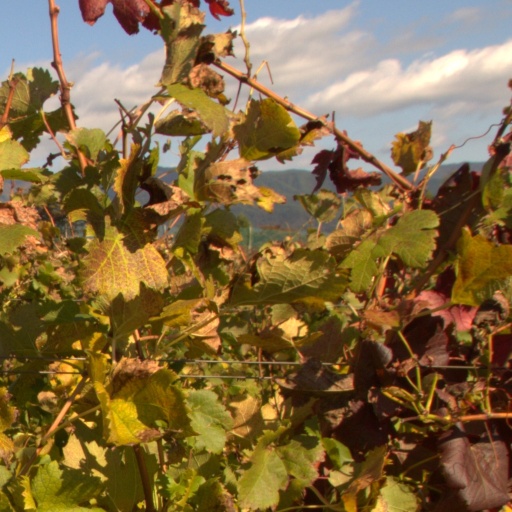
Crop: grape